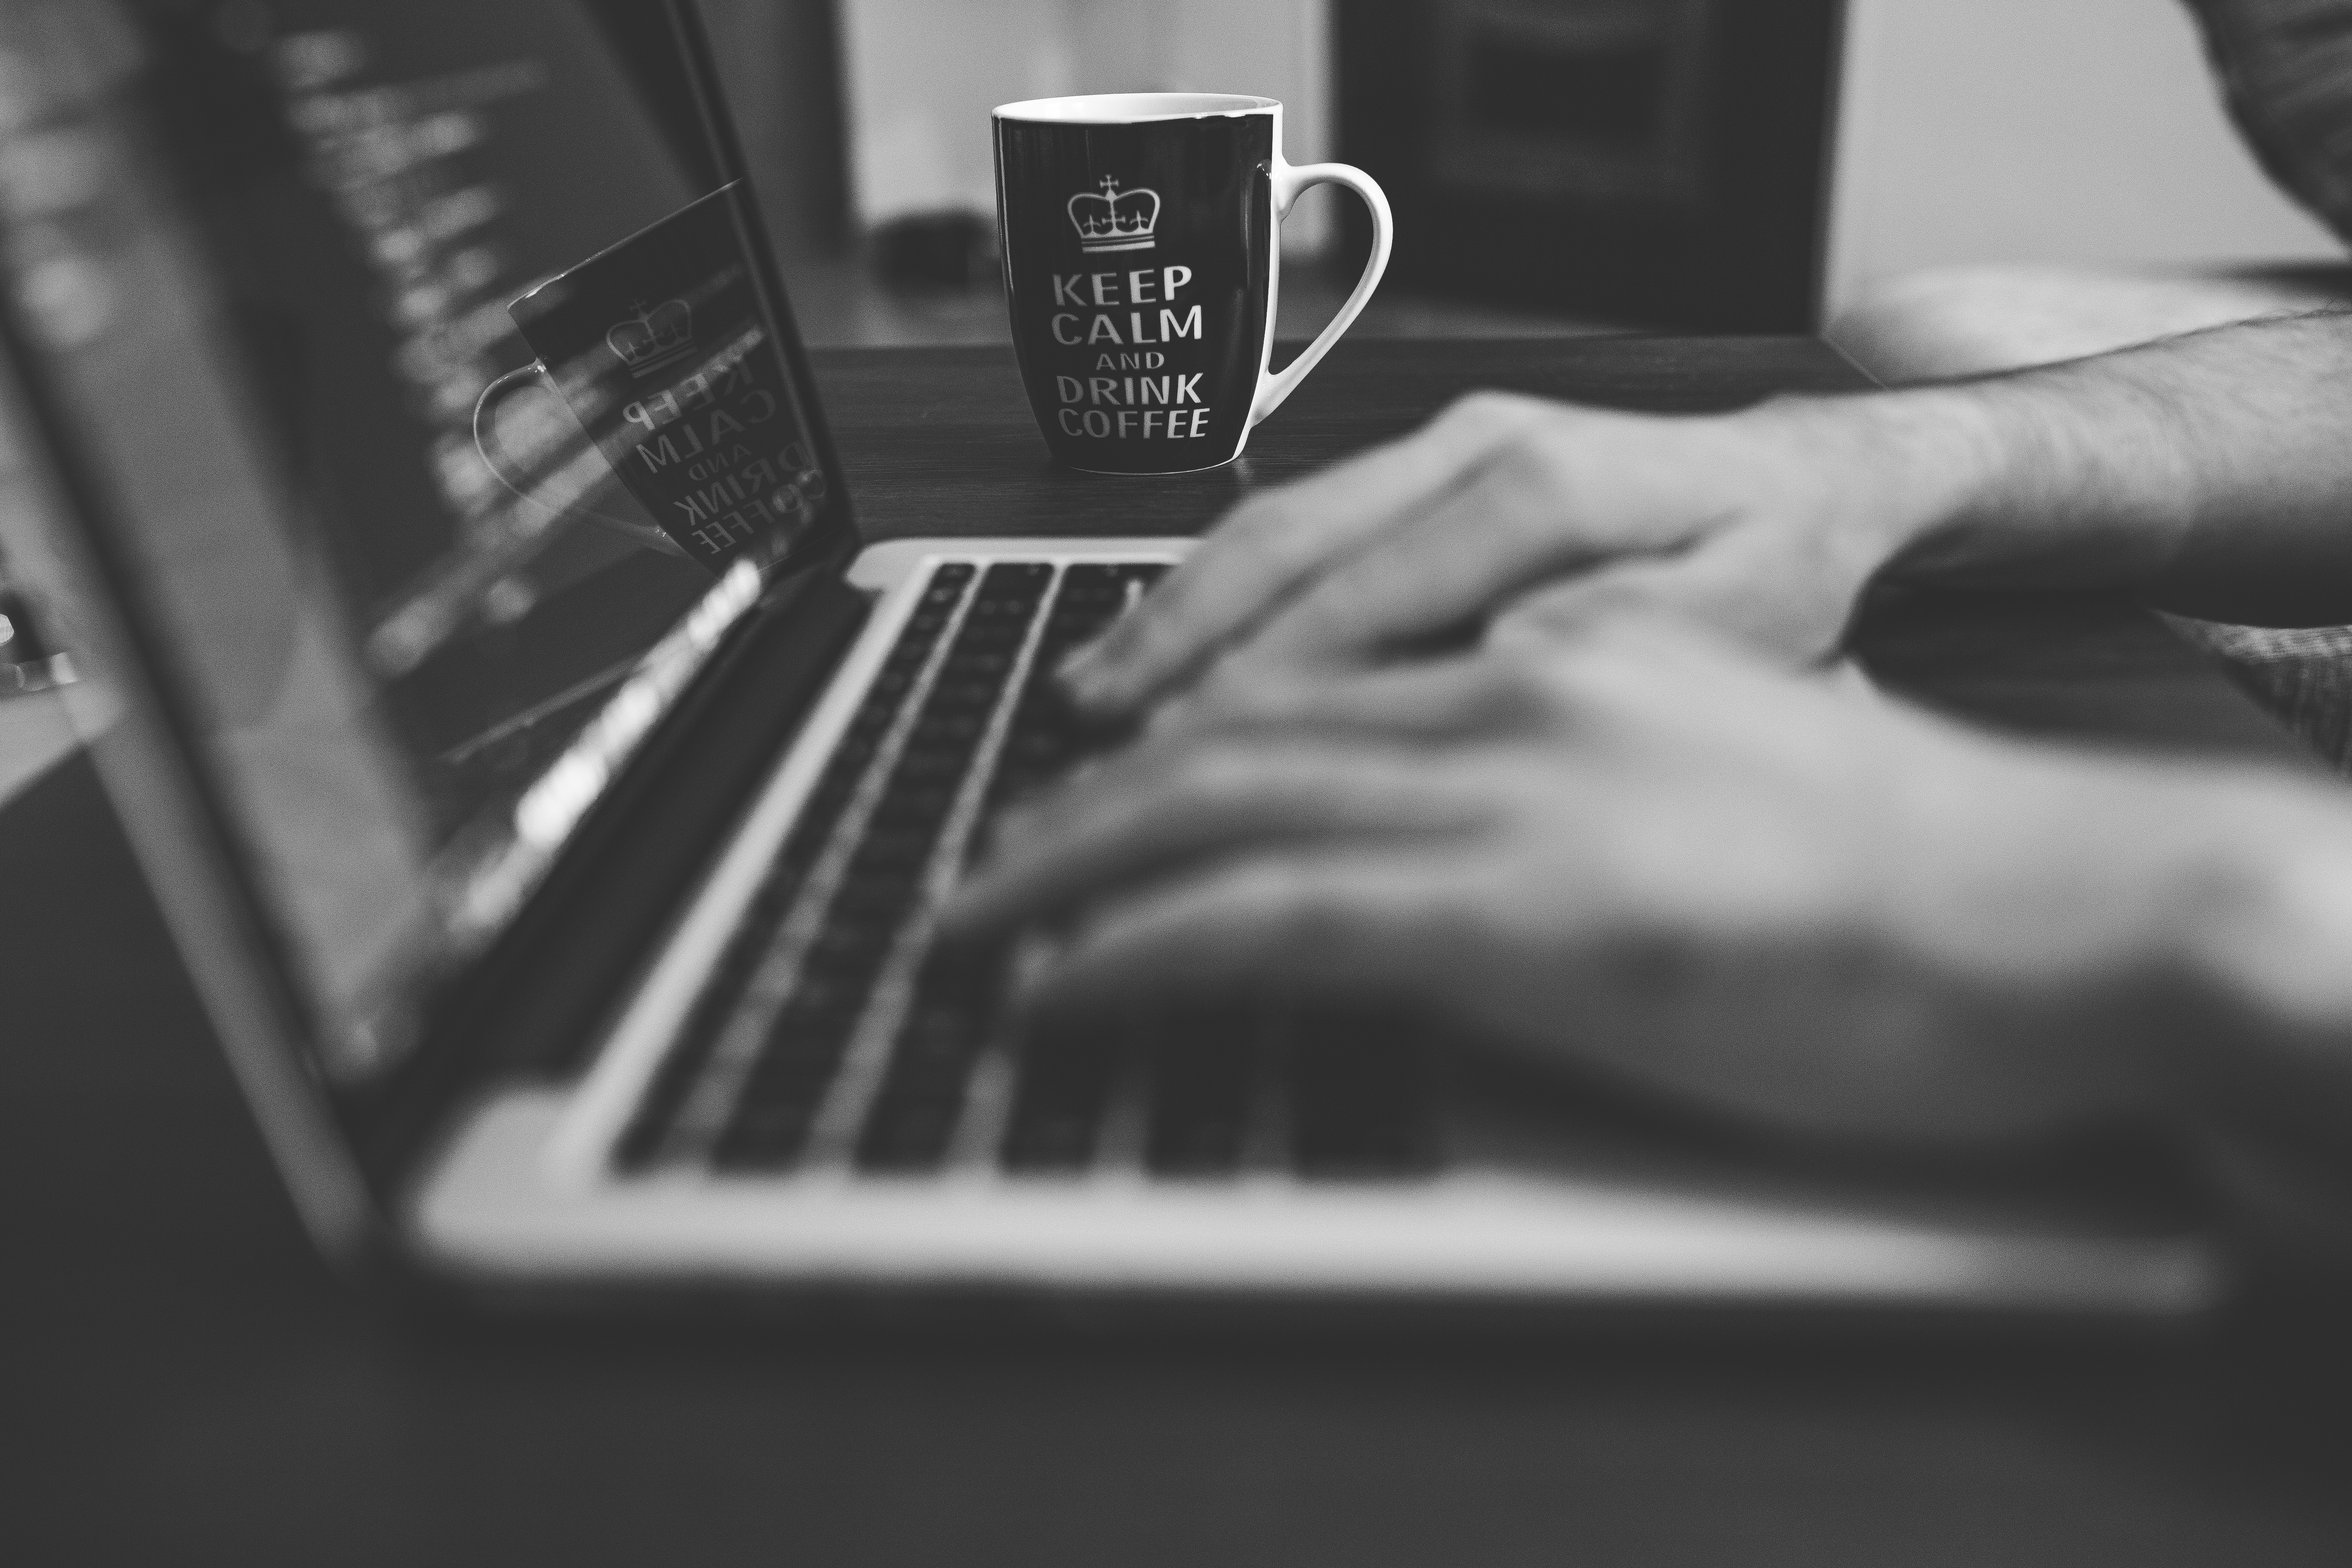
laptop, computer, macbook, hand, apple, black and white, keyboard, technology, cup, piano, black, monochrome, mug, musical instrument, macbook pro, electronics, hands, computer keyboard, monochrome photography, electronic instrument